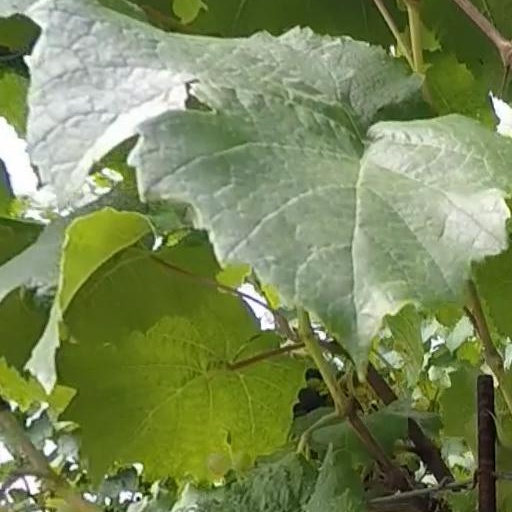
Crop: grape